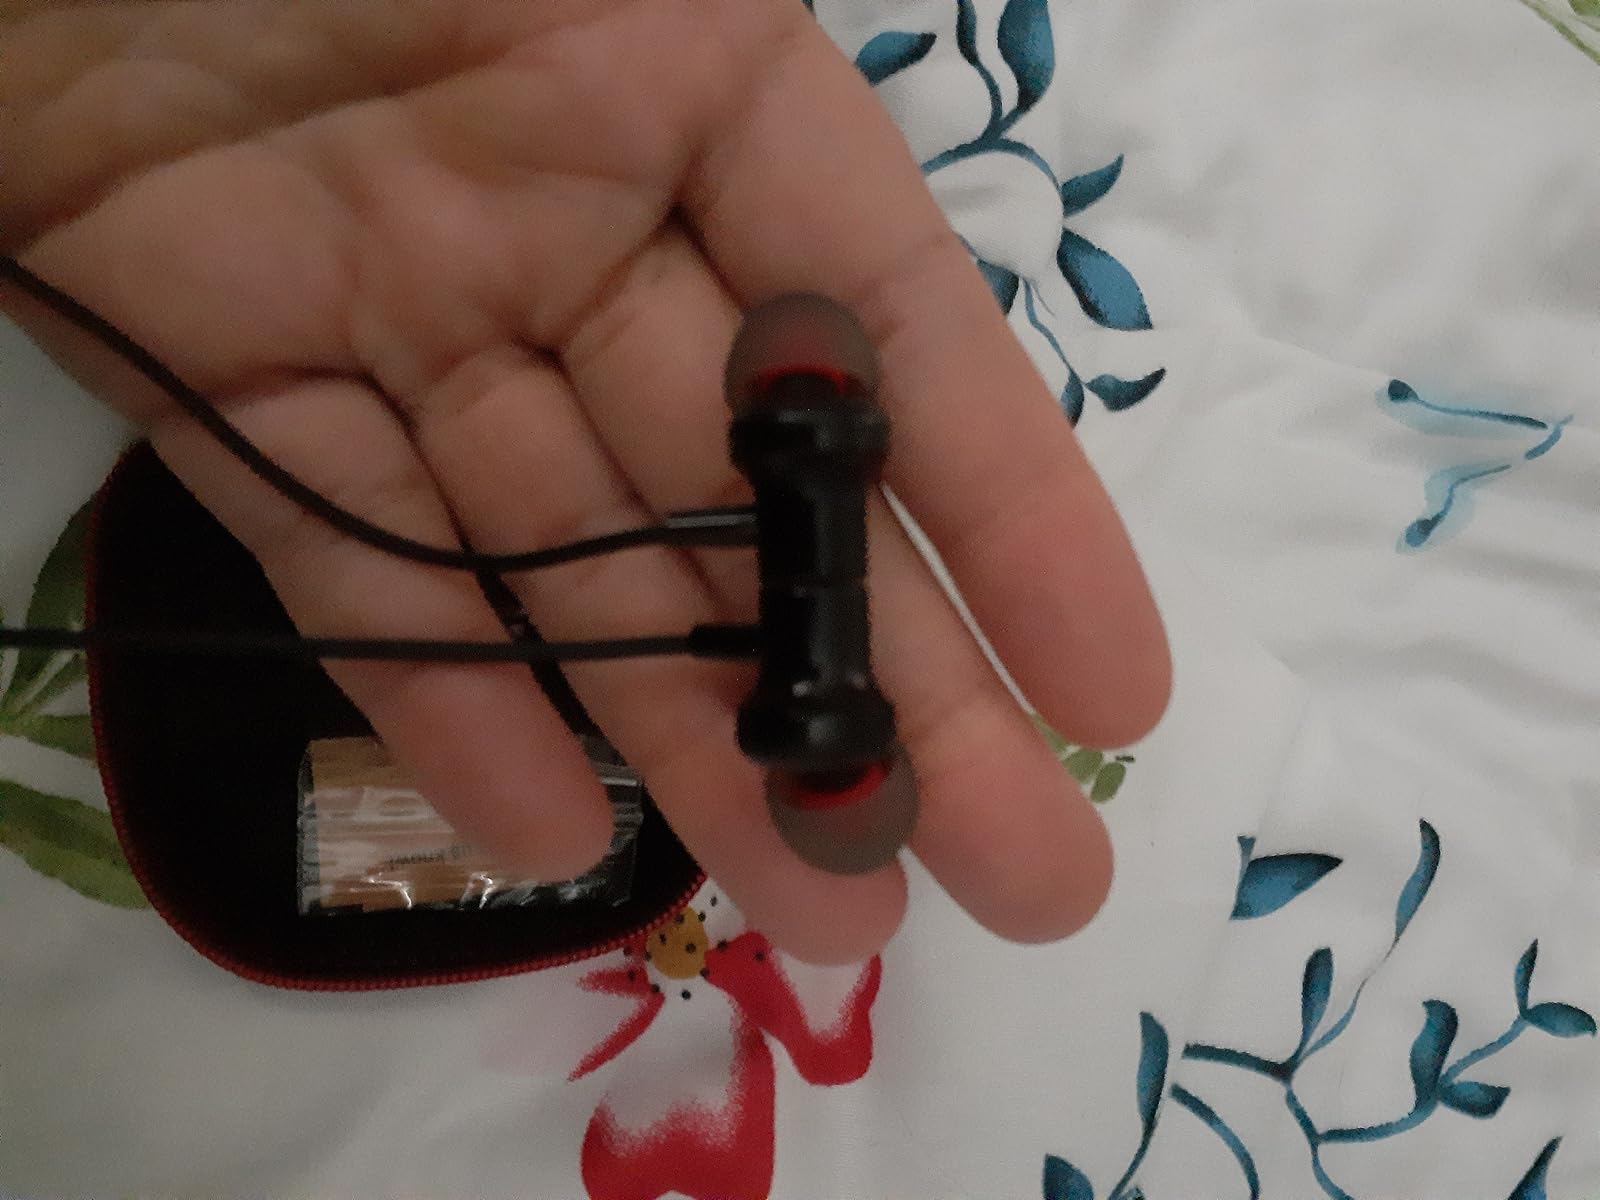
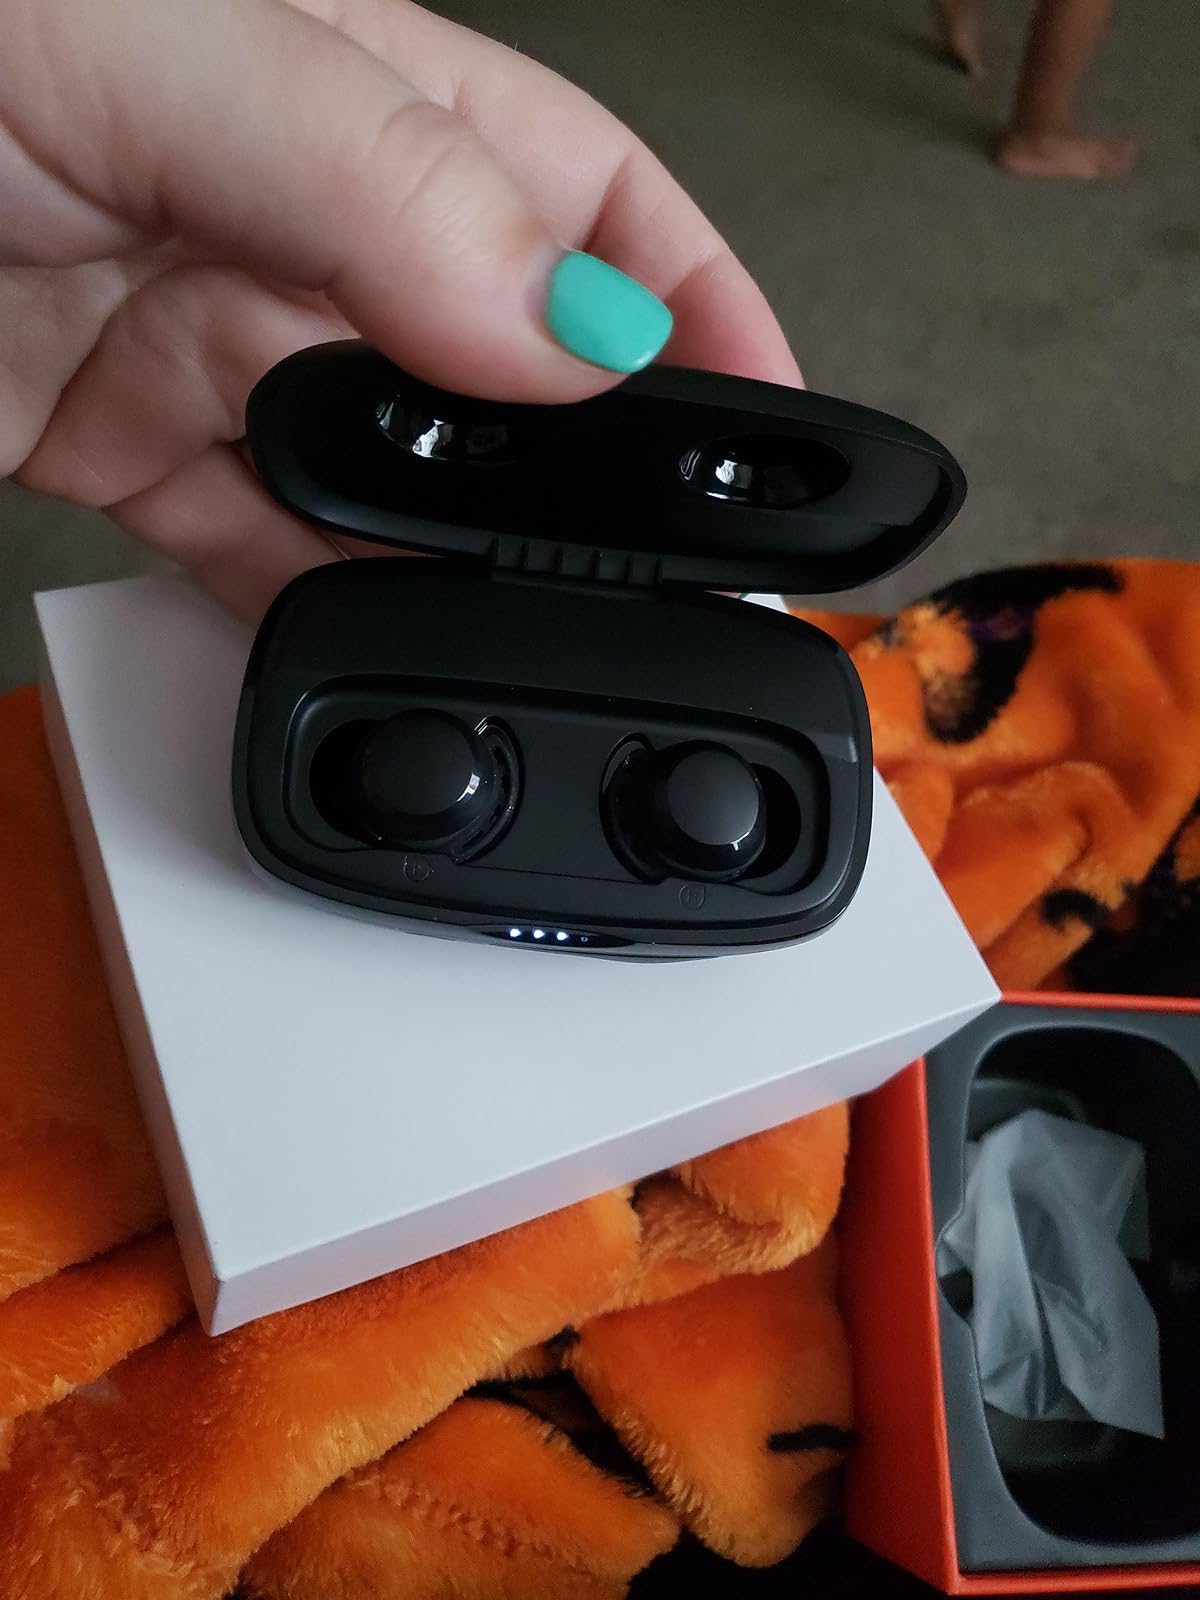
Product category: earbuds
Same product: no